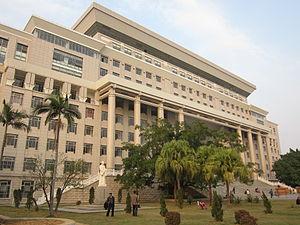
L'université du Guangxi, abrégée en Xida est une université publique située à Nanning, créée en 1928. Elle fait partie du « Projet 211 » en Chine.